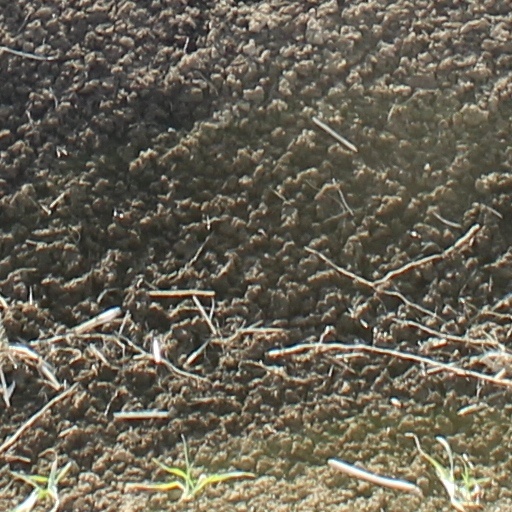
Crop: wheat